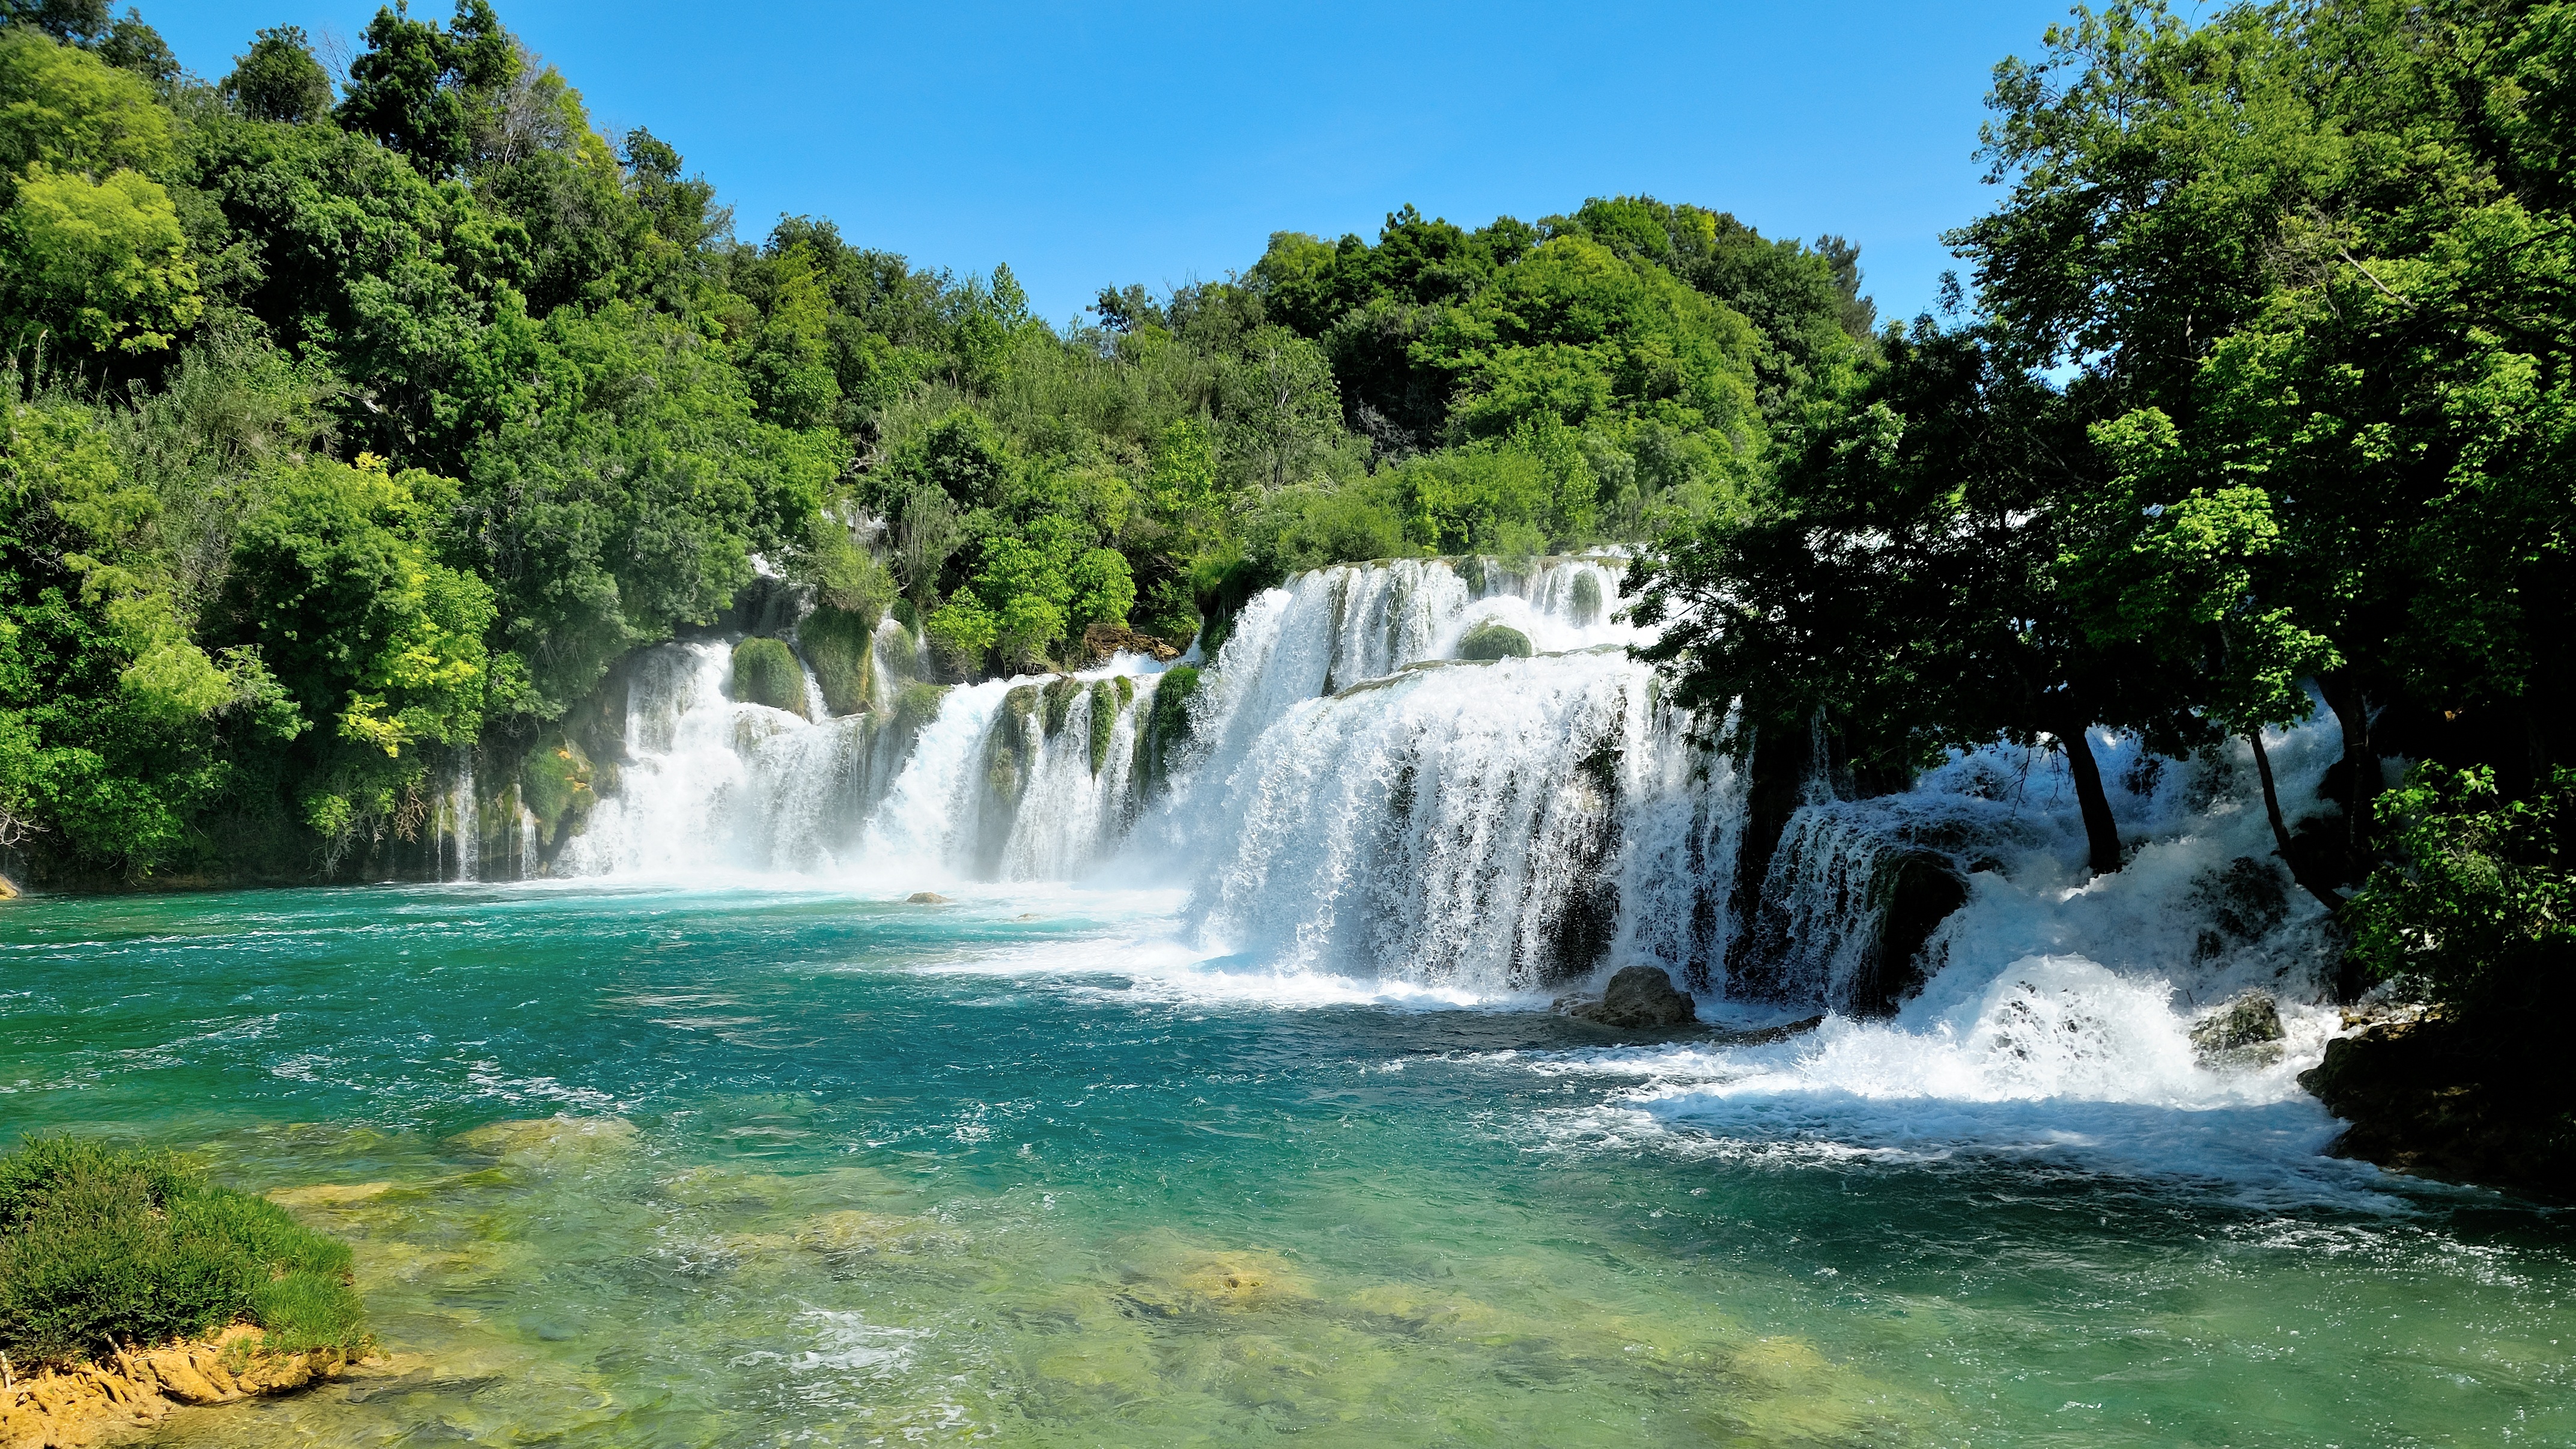
landscape, water, nature, forest, waterfall, fall, view, river, stone, panorama, summer, travel, europe, green, cascade, splash, peaceful, natural, park, holiday, fresh, rapid, blue, tourism, national park, body of water, outdoors, national, croatia, wasserfall, water feature, watercourse, krka, buk